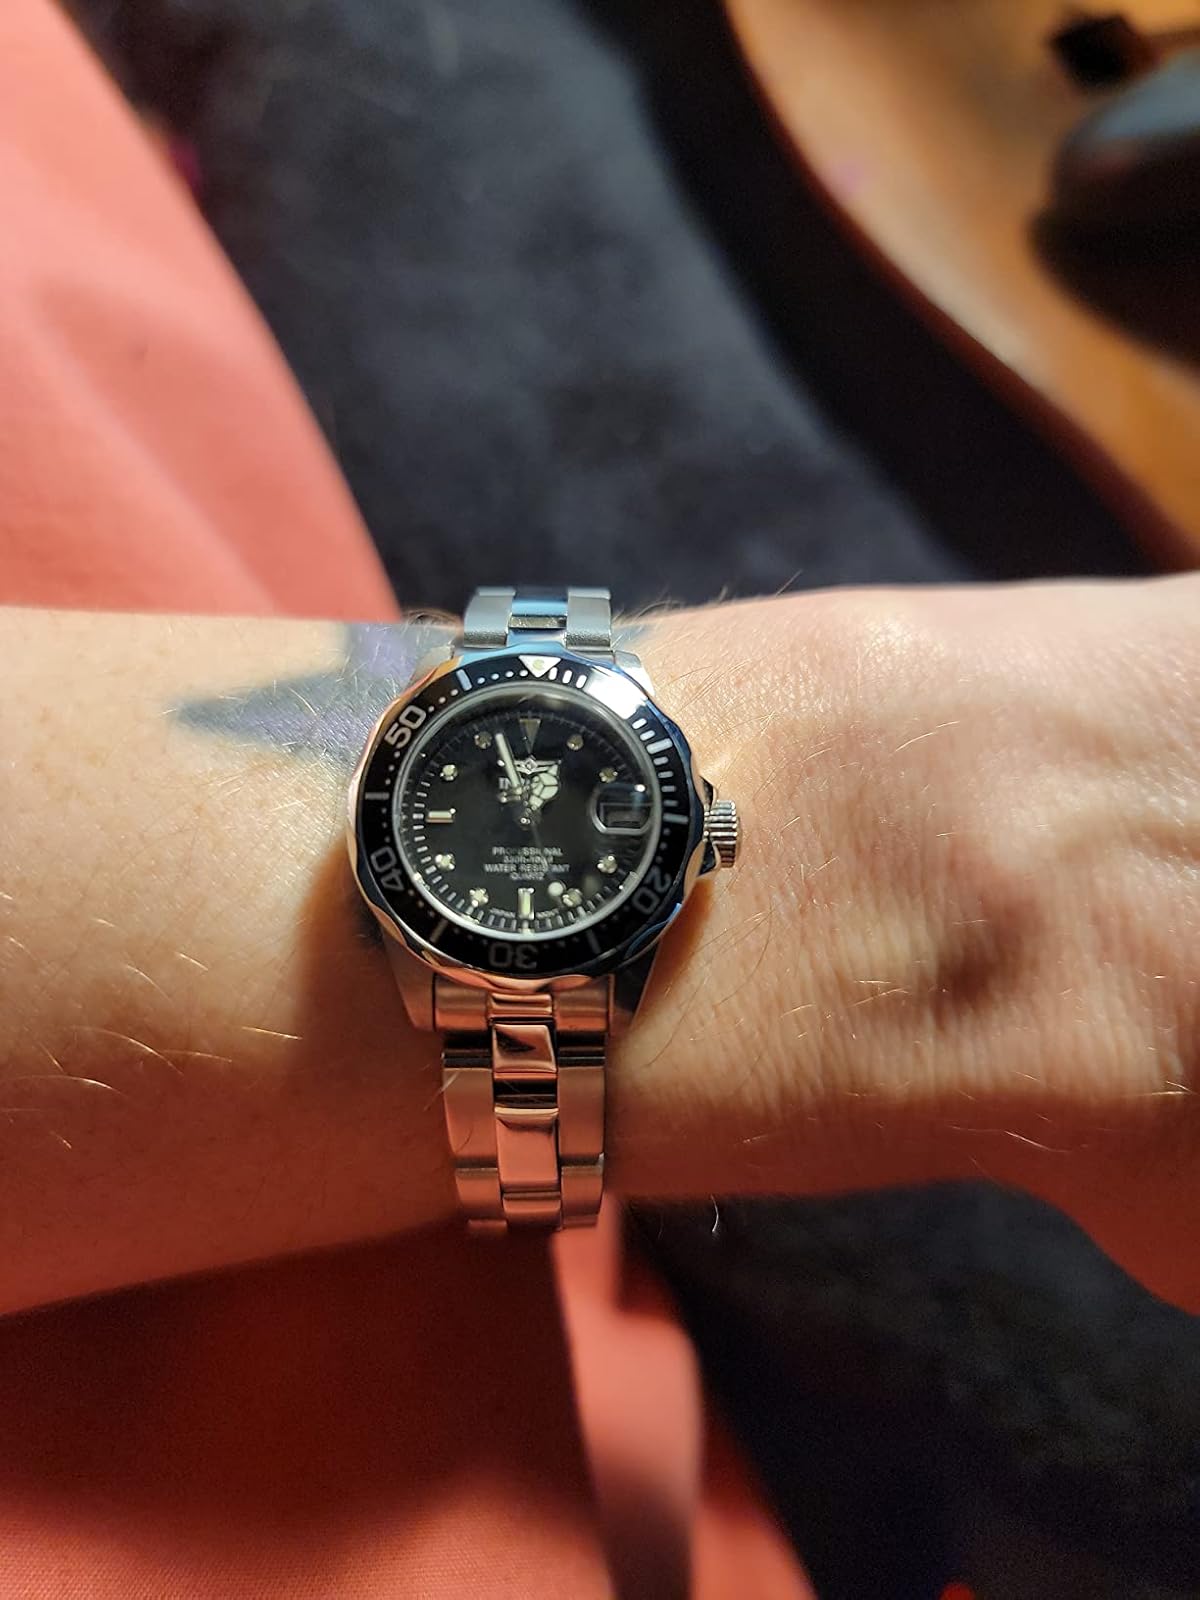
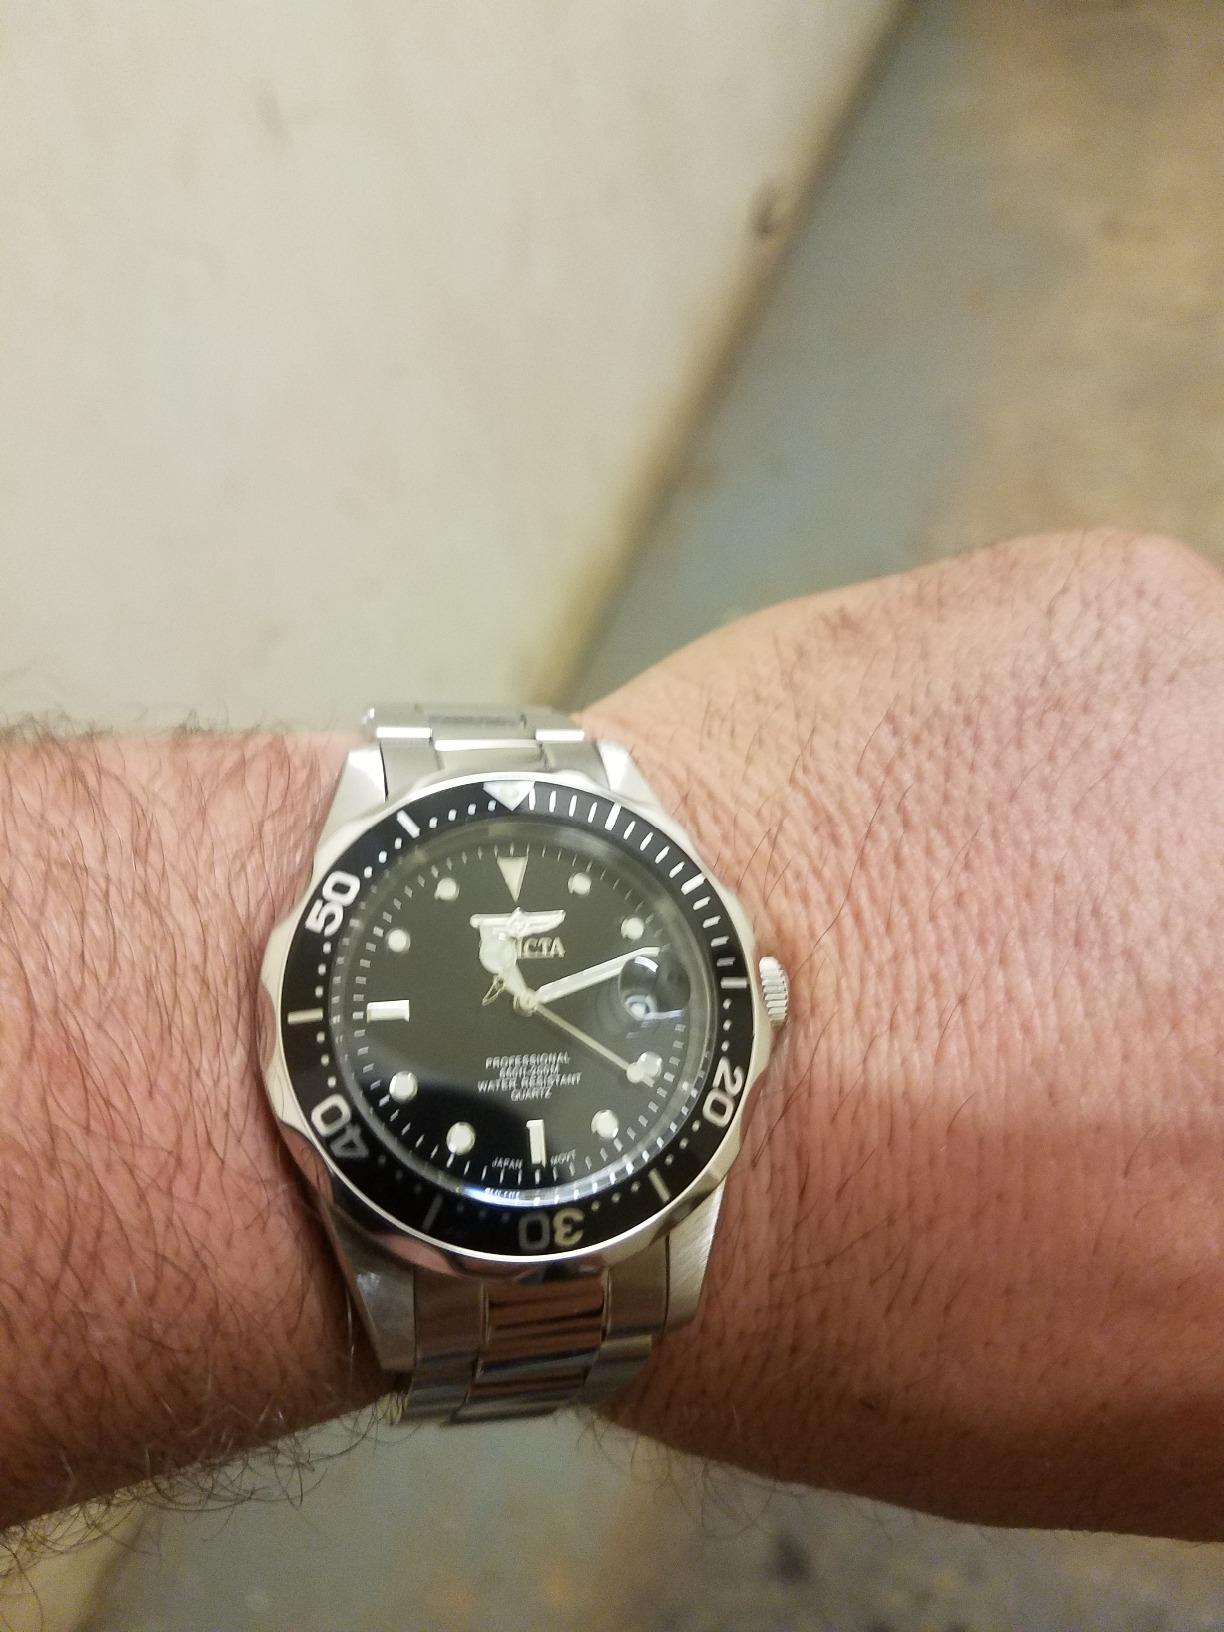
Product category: accessories_watch
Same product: yes